History of Paris

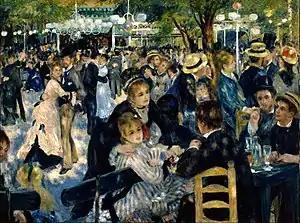
Pierre-Auguste Renoir, "Bal du moulin de la Galette", 1876, Musée d'Orsay, depicts a Sunday afternoon dance in Montmartre. Paris became the birthplace of modern art during the "Belle Époque".

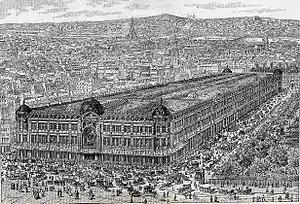
"Au Bon Marché" department store

In December 1848, Louis-Napoleon Bonaparte, the nephew of Napoleon I, became the first elected President of France, winning seventy-four percent of the vote. Because of the sharp divisions between monarchists and republicans, the "Prince-President" was able to accomplish little, and he was prevented by the Constitution from running for re-election. In December 1851, he organized a "coup d'état", dismissed the Parliament, and on 2 December 1852, after winning approval in a national referendum, became Emperor Napoleon III.